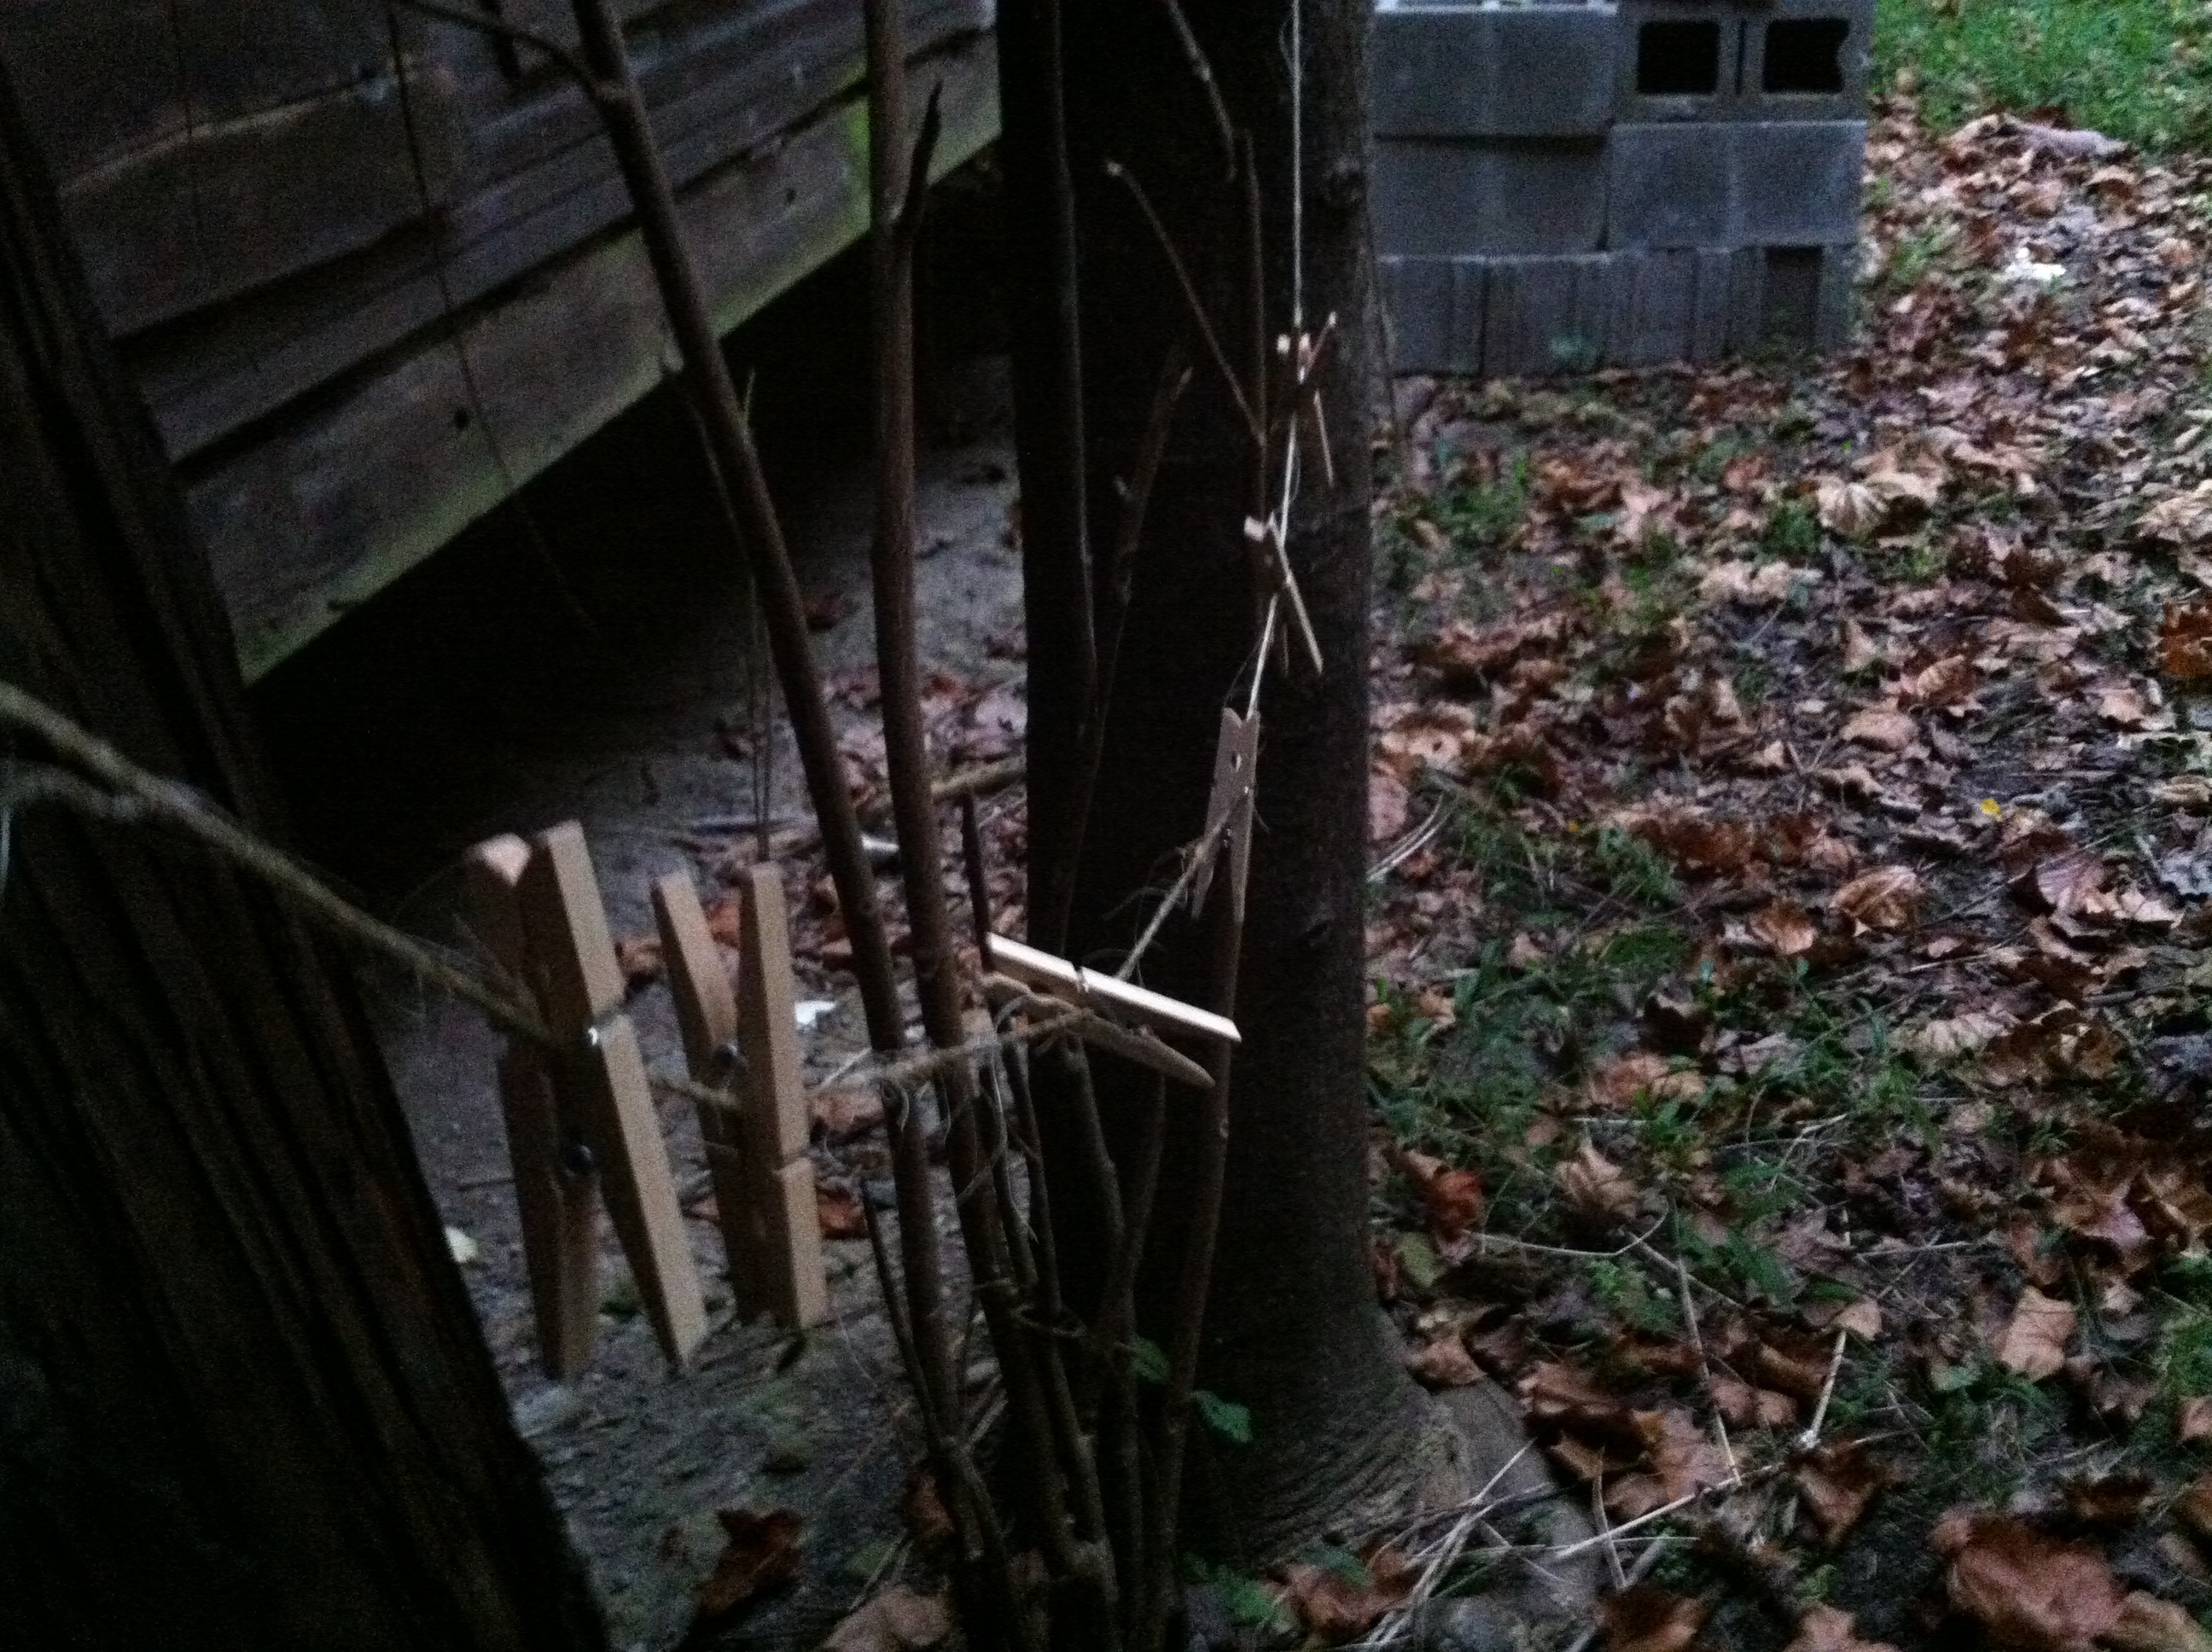
wood, alley